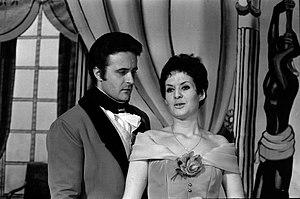
Théâtre du Capitole. Le 22 Décembre 1967. Vue de la représentation de l'opérette de La Castiglione au théâtre du Capitole.
Virginia Oldoïni, devenue Contessa di Castiglione par son mariage, est née à Florence le 22 mars 1837 et morte dans le 1ᵉʳ arrondissement à Paris, le 28 novembre 1899.